Hope Atherton

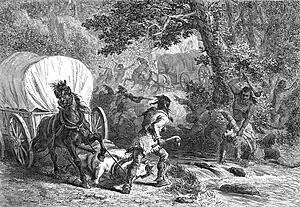
Battle of Bloody Brook in 1675. Some sources claim Hope Atherton was present

Atherton, was allegedly the chosen chaplain of Captain Lathrop's company, a militia who escorted colonists traveling in loaded wagons, transporting the harvest from Deerfield to Hadley. A large contingent of reportedly 700 Native Americans ambushed the group, resulting in the death of 40 militia men and 17 teamsters, out of a company that included 79 militia. Only 10 colonists survived the attack, solely due to the quick intervention of another militia group in Deerfield who heard the gunshots, led by Major Treat of Hadley and Captain Mosely of Deerfield. The Genealogical and Historical Memoir of the Otis Family cited above, and that of the Hollister Family of America, may have confused this battle with Turner Falls, since no other source has yet to tie Atherton to being a survivor of Bloody Brook. It is unclear whether he accompanied Lathrop’s militia on that fateful day.